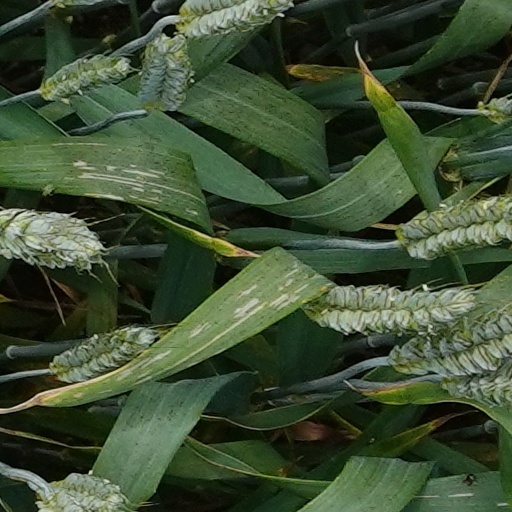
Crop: wheat